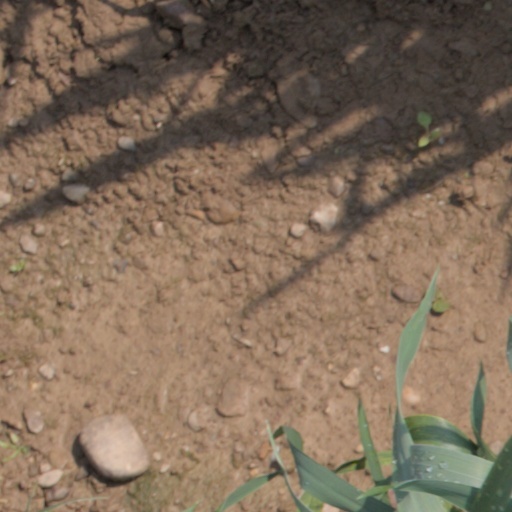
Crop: wheat